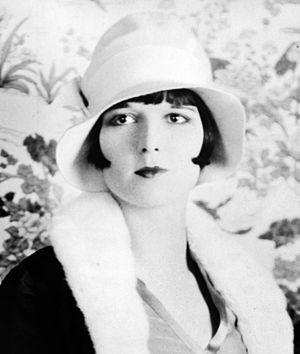
Une coiffure homonyme est une coiffure à la mode de son époque du fait de la popularité de la première personne à l'avoir portée. Cette coupe porte le nom de la personne ou reste parfois simplement identifiée à la personne.